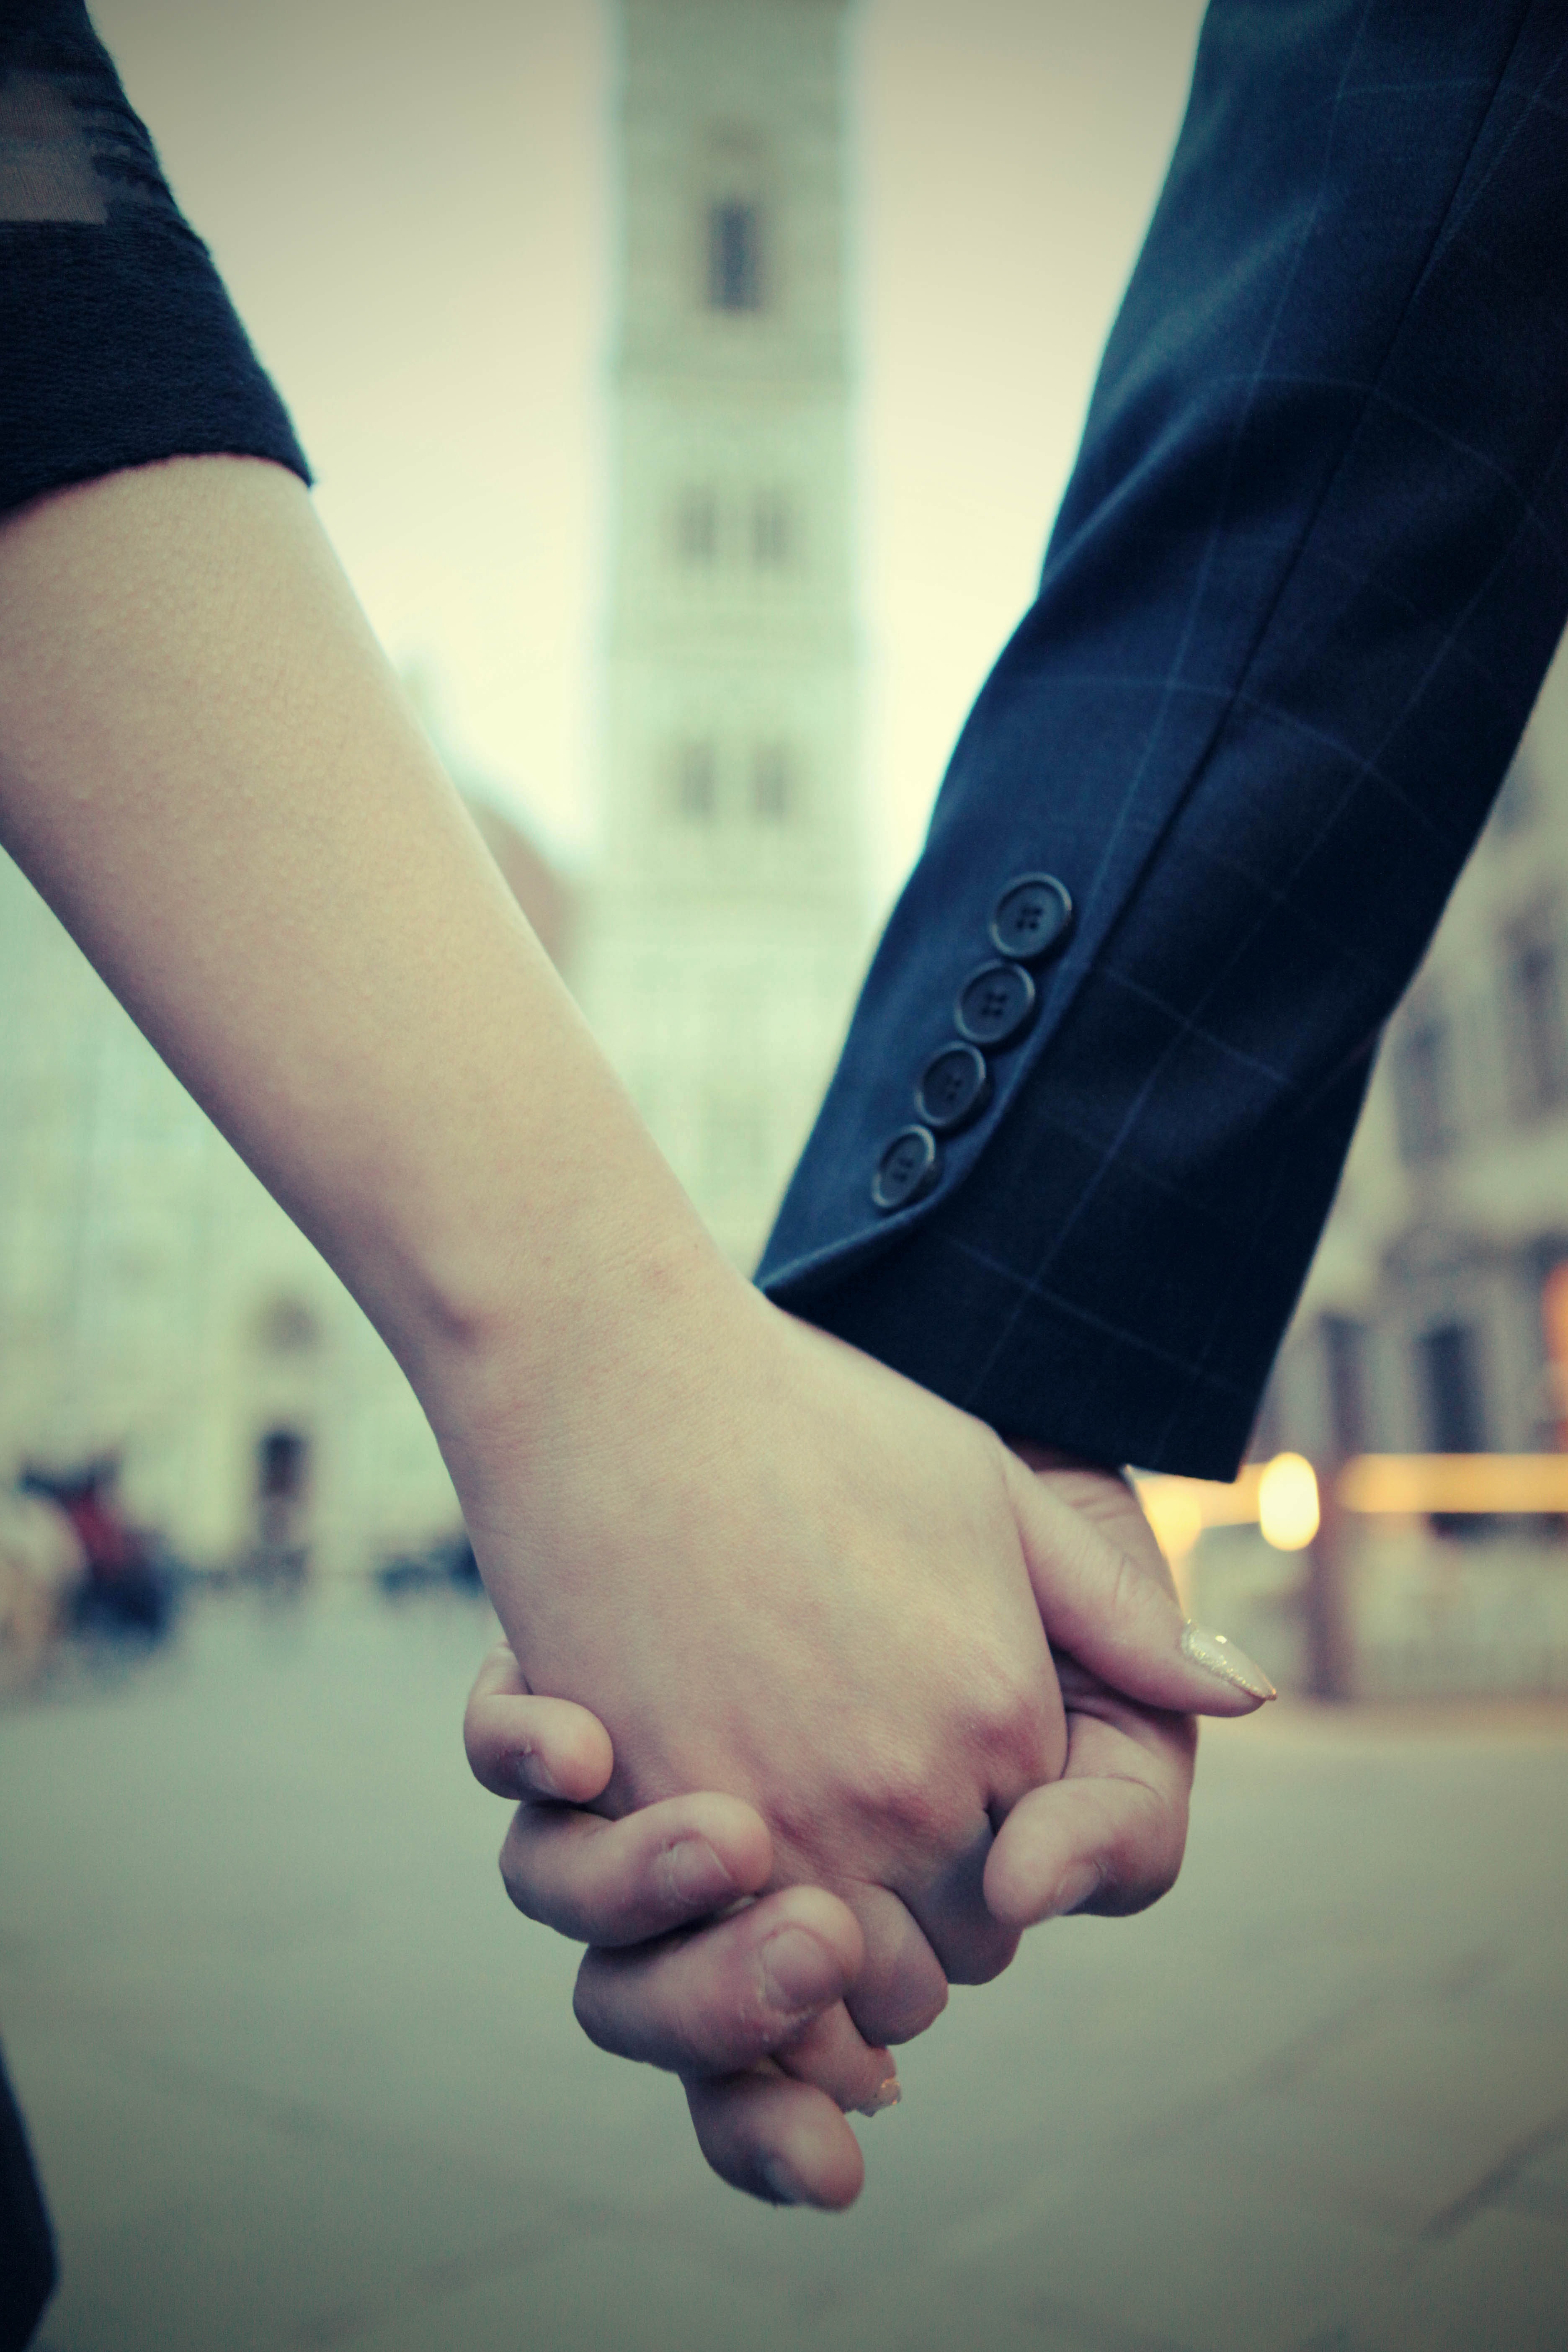
hand, man, person, photography, male, leg, love, finger, blue, arm, holding hands, human body, lovers, florence, interaction, sense, the couple